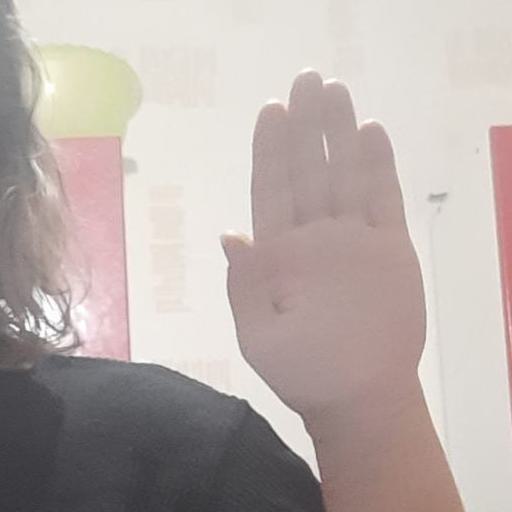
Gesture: stop